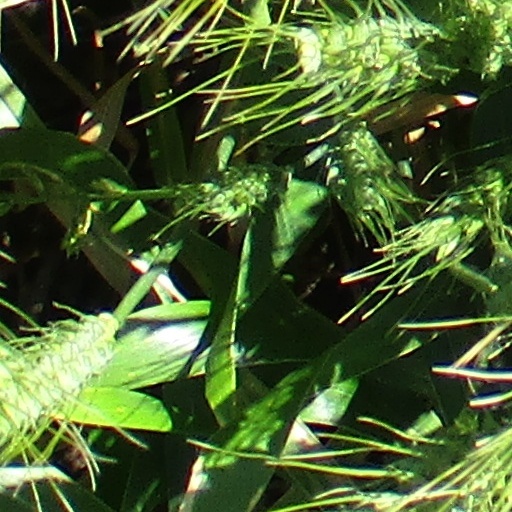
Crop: wheat